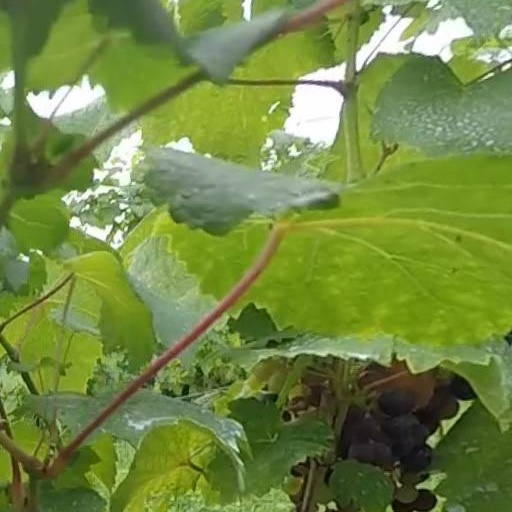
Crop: grape